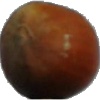
Label: nut_forest